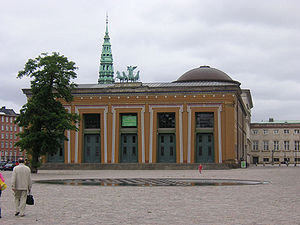
Thorvaldsens Museum
Thorvaldsens Museum. (Kuplen hører til Christiansborg Slotskirke og spiret til Nikolaj Kirke.)
Thorvaldsens Museum er et kunstmuseum på Slotsholmen i København ved siden af Christiansborg.